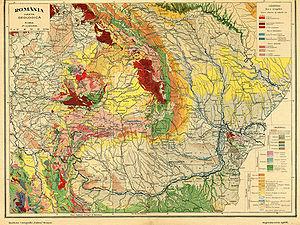
Carte géologique de la Roumanie et de son voisinage. Frontières 2009 Română: Harta geologică a României și a vecinilor cu frontiere actualizate în 2009
La Roumanie est un État d'Europe de l'Est, le septième pays le plus peuplé de l'Union européenne et le neuvième par sa superficie. La géographie du pays est structurée par les Carpates, le Danube et le littoral de la mer Noire. Située aux confins de l'Europe du Sud-Est et de l'Europe centrale et orientale, la Roumanie a comme pays frontaliers la Hongrie, l'Ukraine, la Moldavie, la Bulgarie et la Serbie.
Située dans le centre-est du continent européen, au nord-est des Balkans, la Roumanie s'étage sur les deux versants des Carpates, dans les bassins moyen et inférieur du Danube reliés par des nombreuses passes où se trouvent routes et voies ferrées. Il débouche, à l'est, sur la Mer Noire.